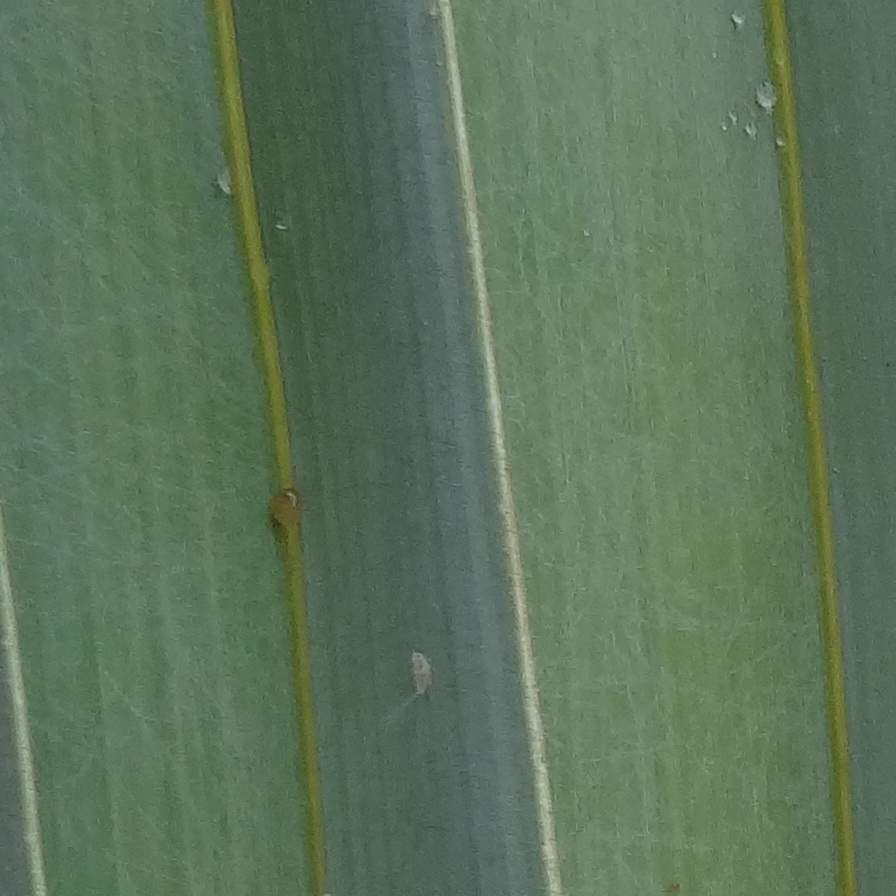
Label: Dubas